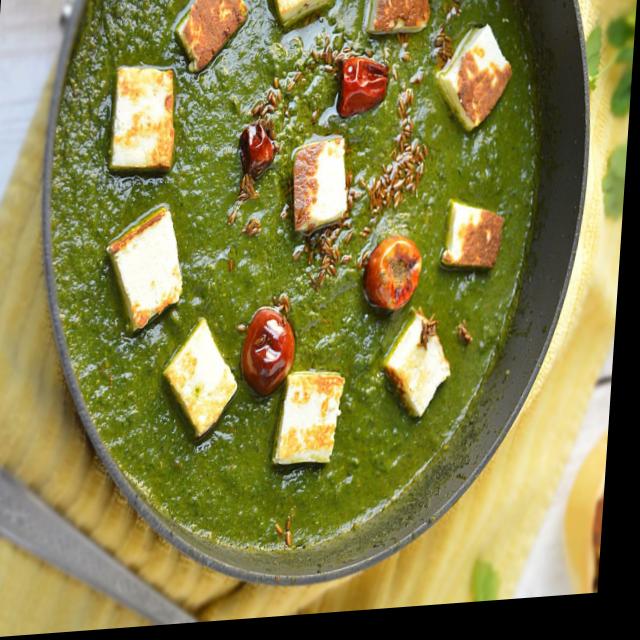
Dish: palak_paneer